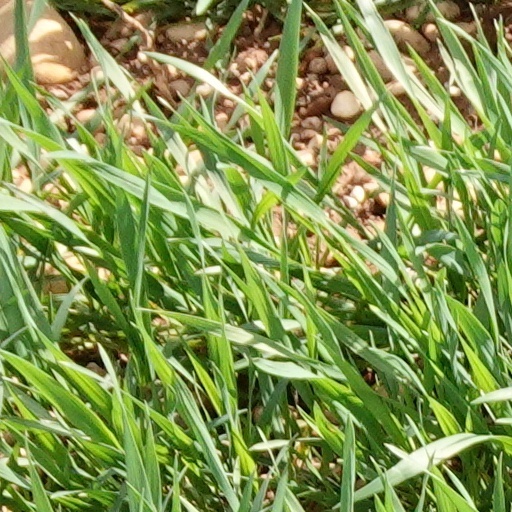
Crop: wheat